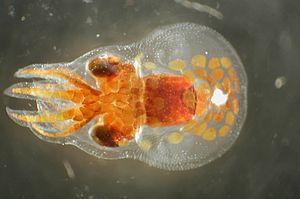
Cet espace, en fond d’estuaire ou ria, où la marée remonte, se situe à l’arrière du port du Guilvinec-Léchiagat, au nord du pont qui relie les deux rives. En breton, les marins le nomment « Penn Ar Stêr », le bout de la rivière.